Turin

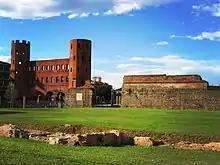
The Roman Palatine Towers

The Taurini were an ancient Celto-Ligurian, Alpine people, who occupied the upper valley of the River Po, in the center of modern Piedmont. In 218 BC, they were attacked by Hannibal as he was allied with their long-standing enemies, the Insubres. The Taurini chief town ("Taurasia") was captured by Hannibal's forces after a three-day siege. As a people they are rarely mentioned in history. It is believed that a Roman colony was established after 28 BC under the name of "Julia Augusta Taurinorum" (modern Turin). Both Livy and Strabo mention the Taurini's country as including one of the passes of the Alps, which points to a wider use of the name in earlier times.